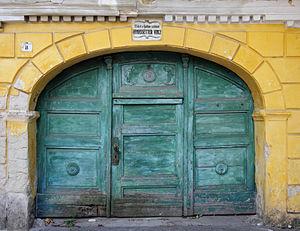
Le Haut-Balaton est une région viticole hongroise située dans les comitats de Veszprém et Zala, dans la région naturelle du haut Balaton. Le vin qui y est produit est le Cserszegi fűszeres.